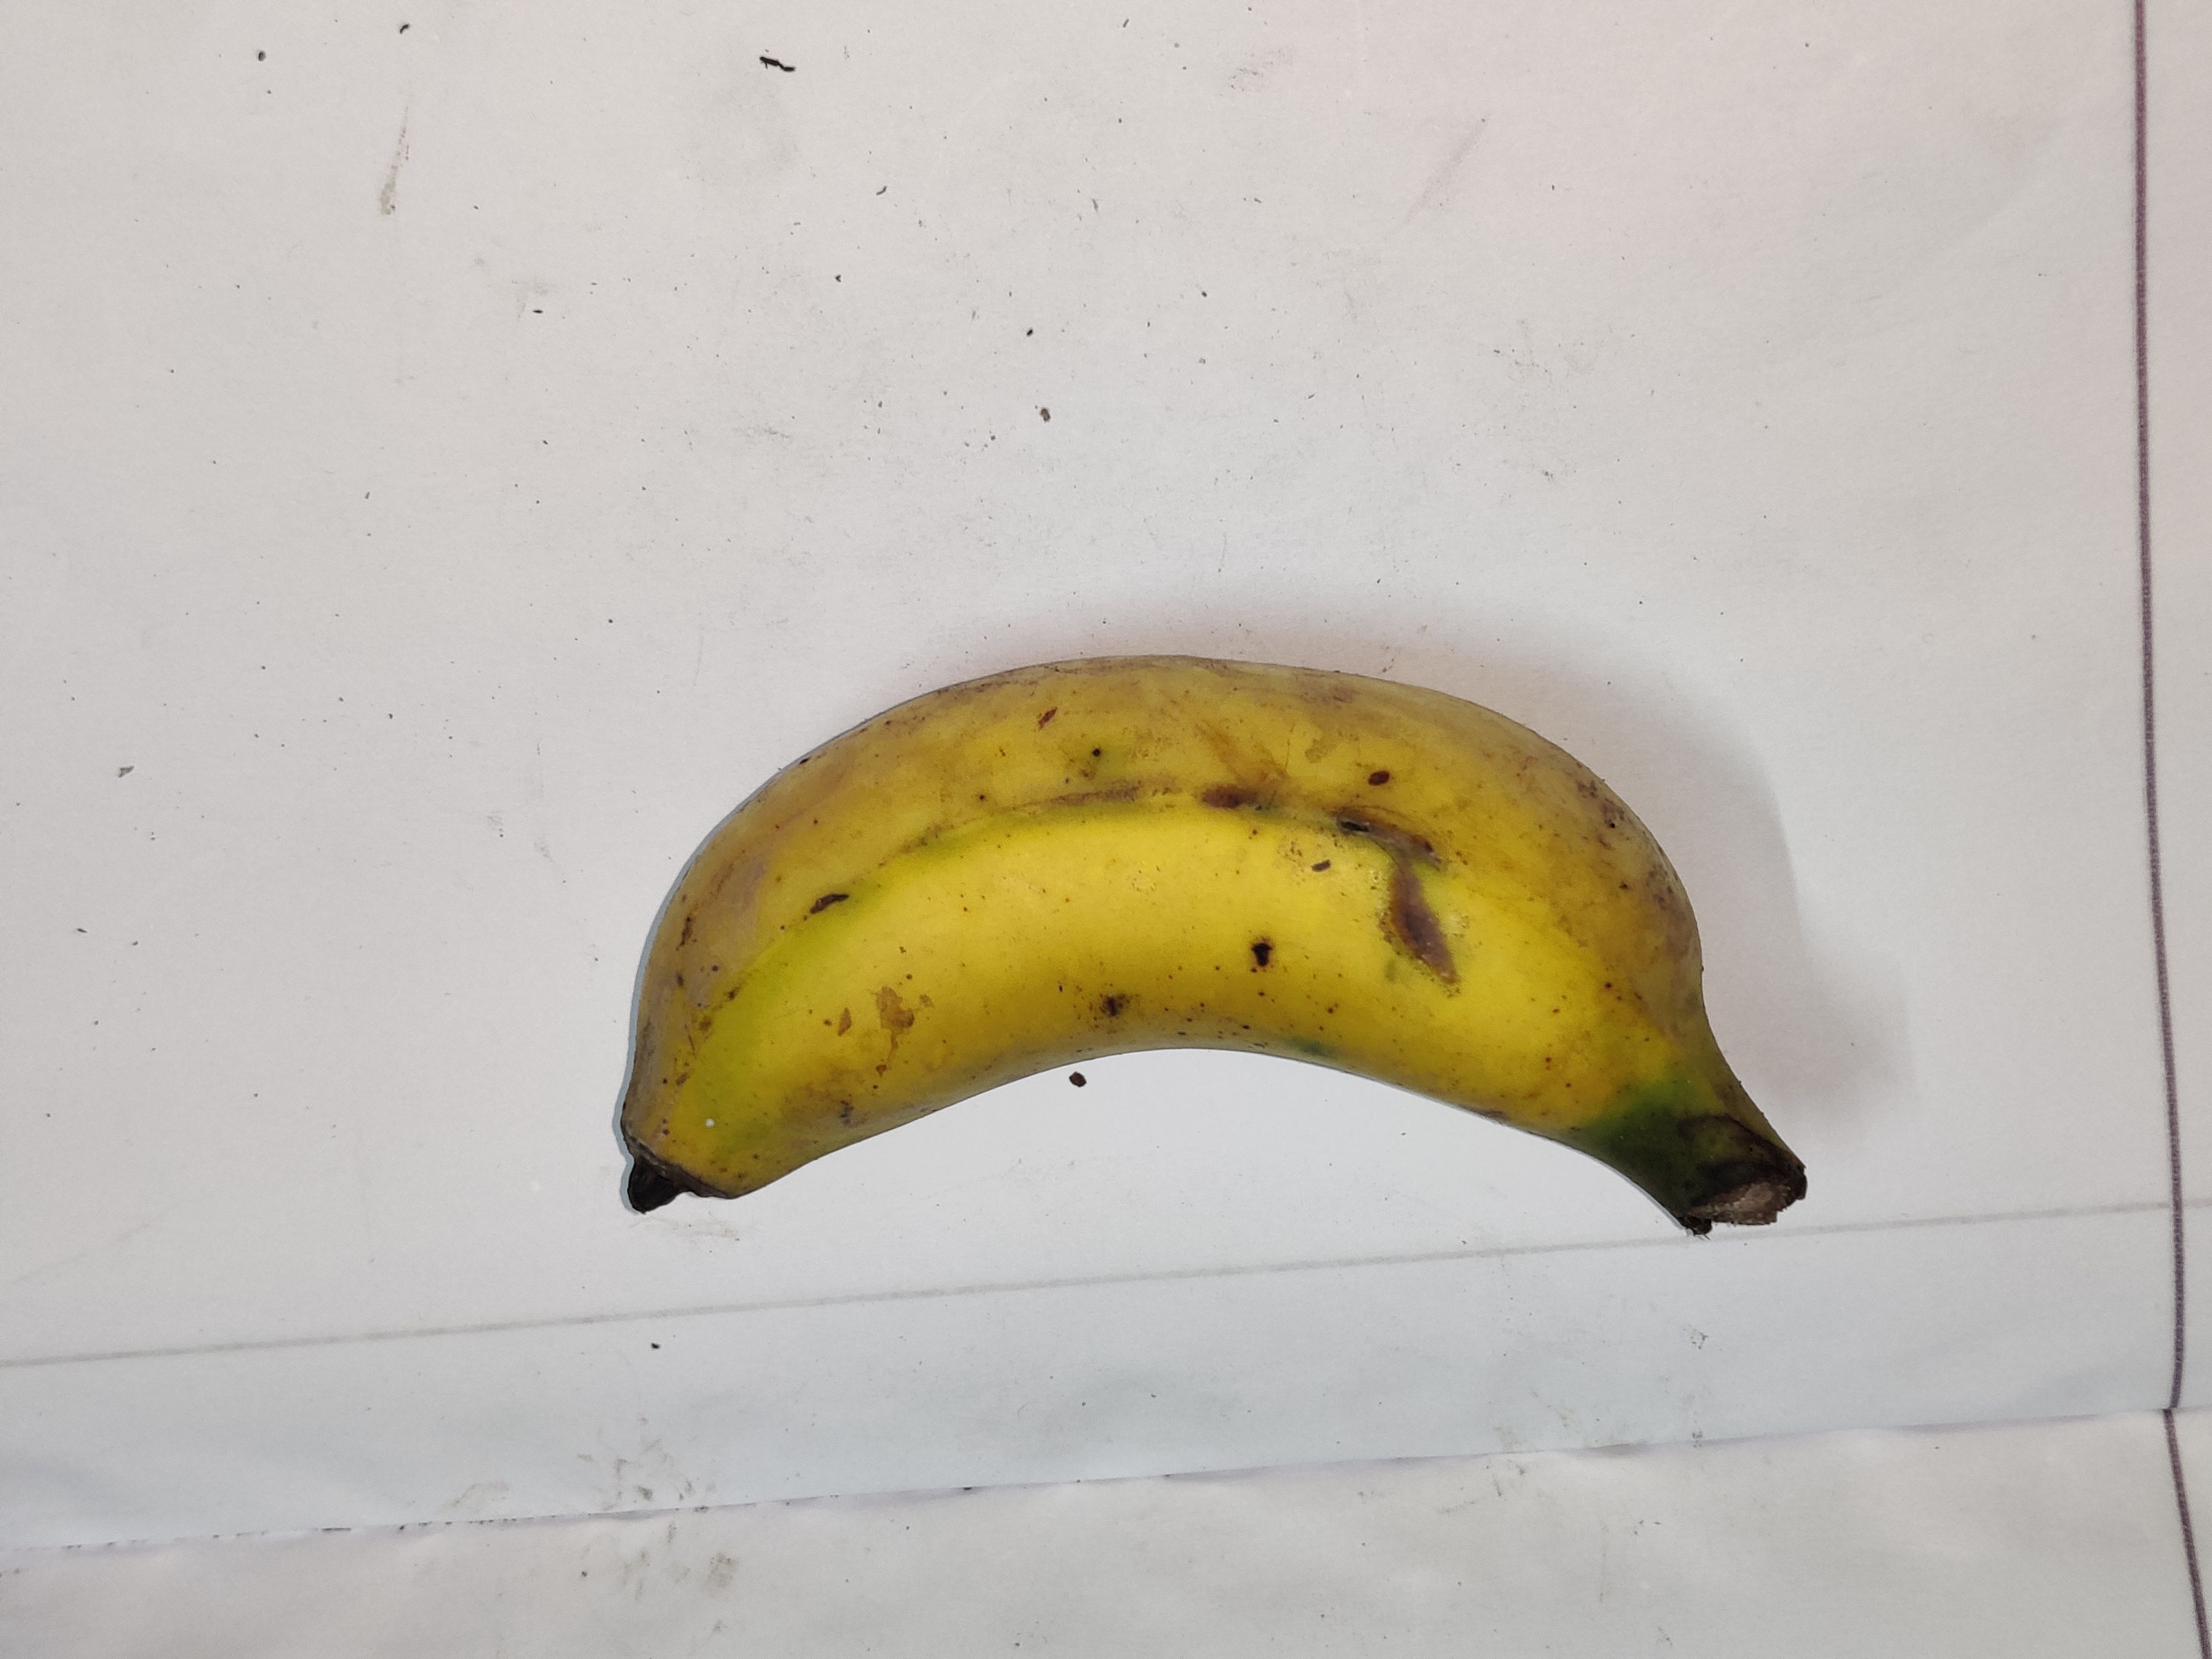
Fruit: banana
Grade: 2nd-grade